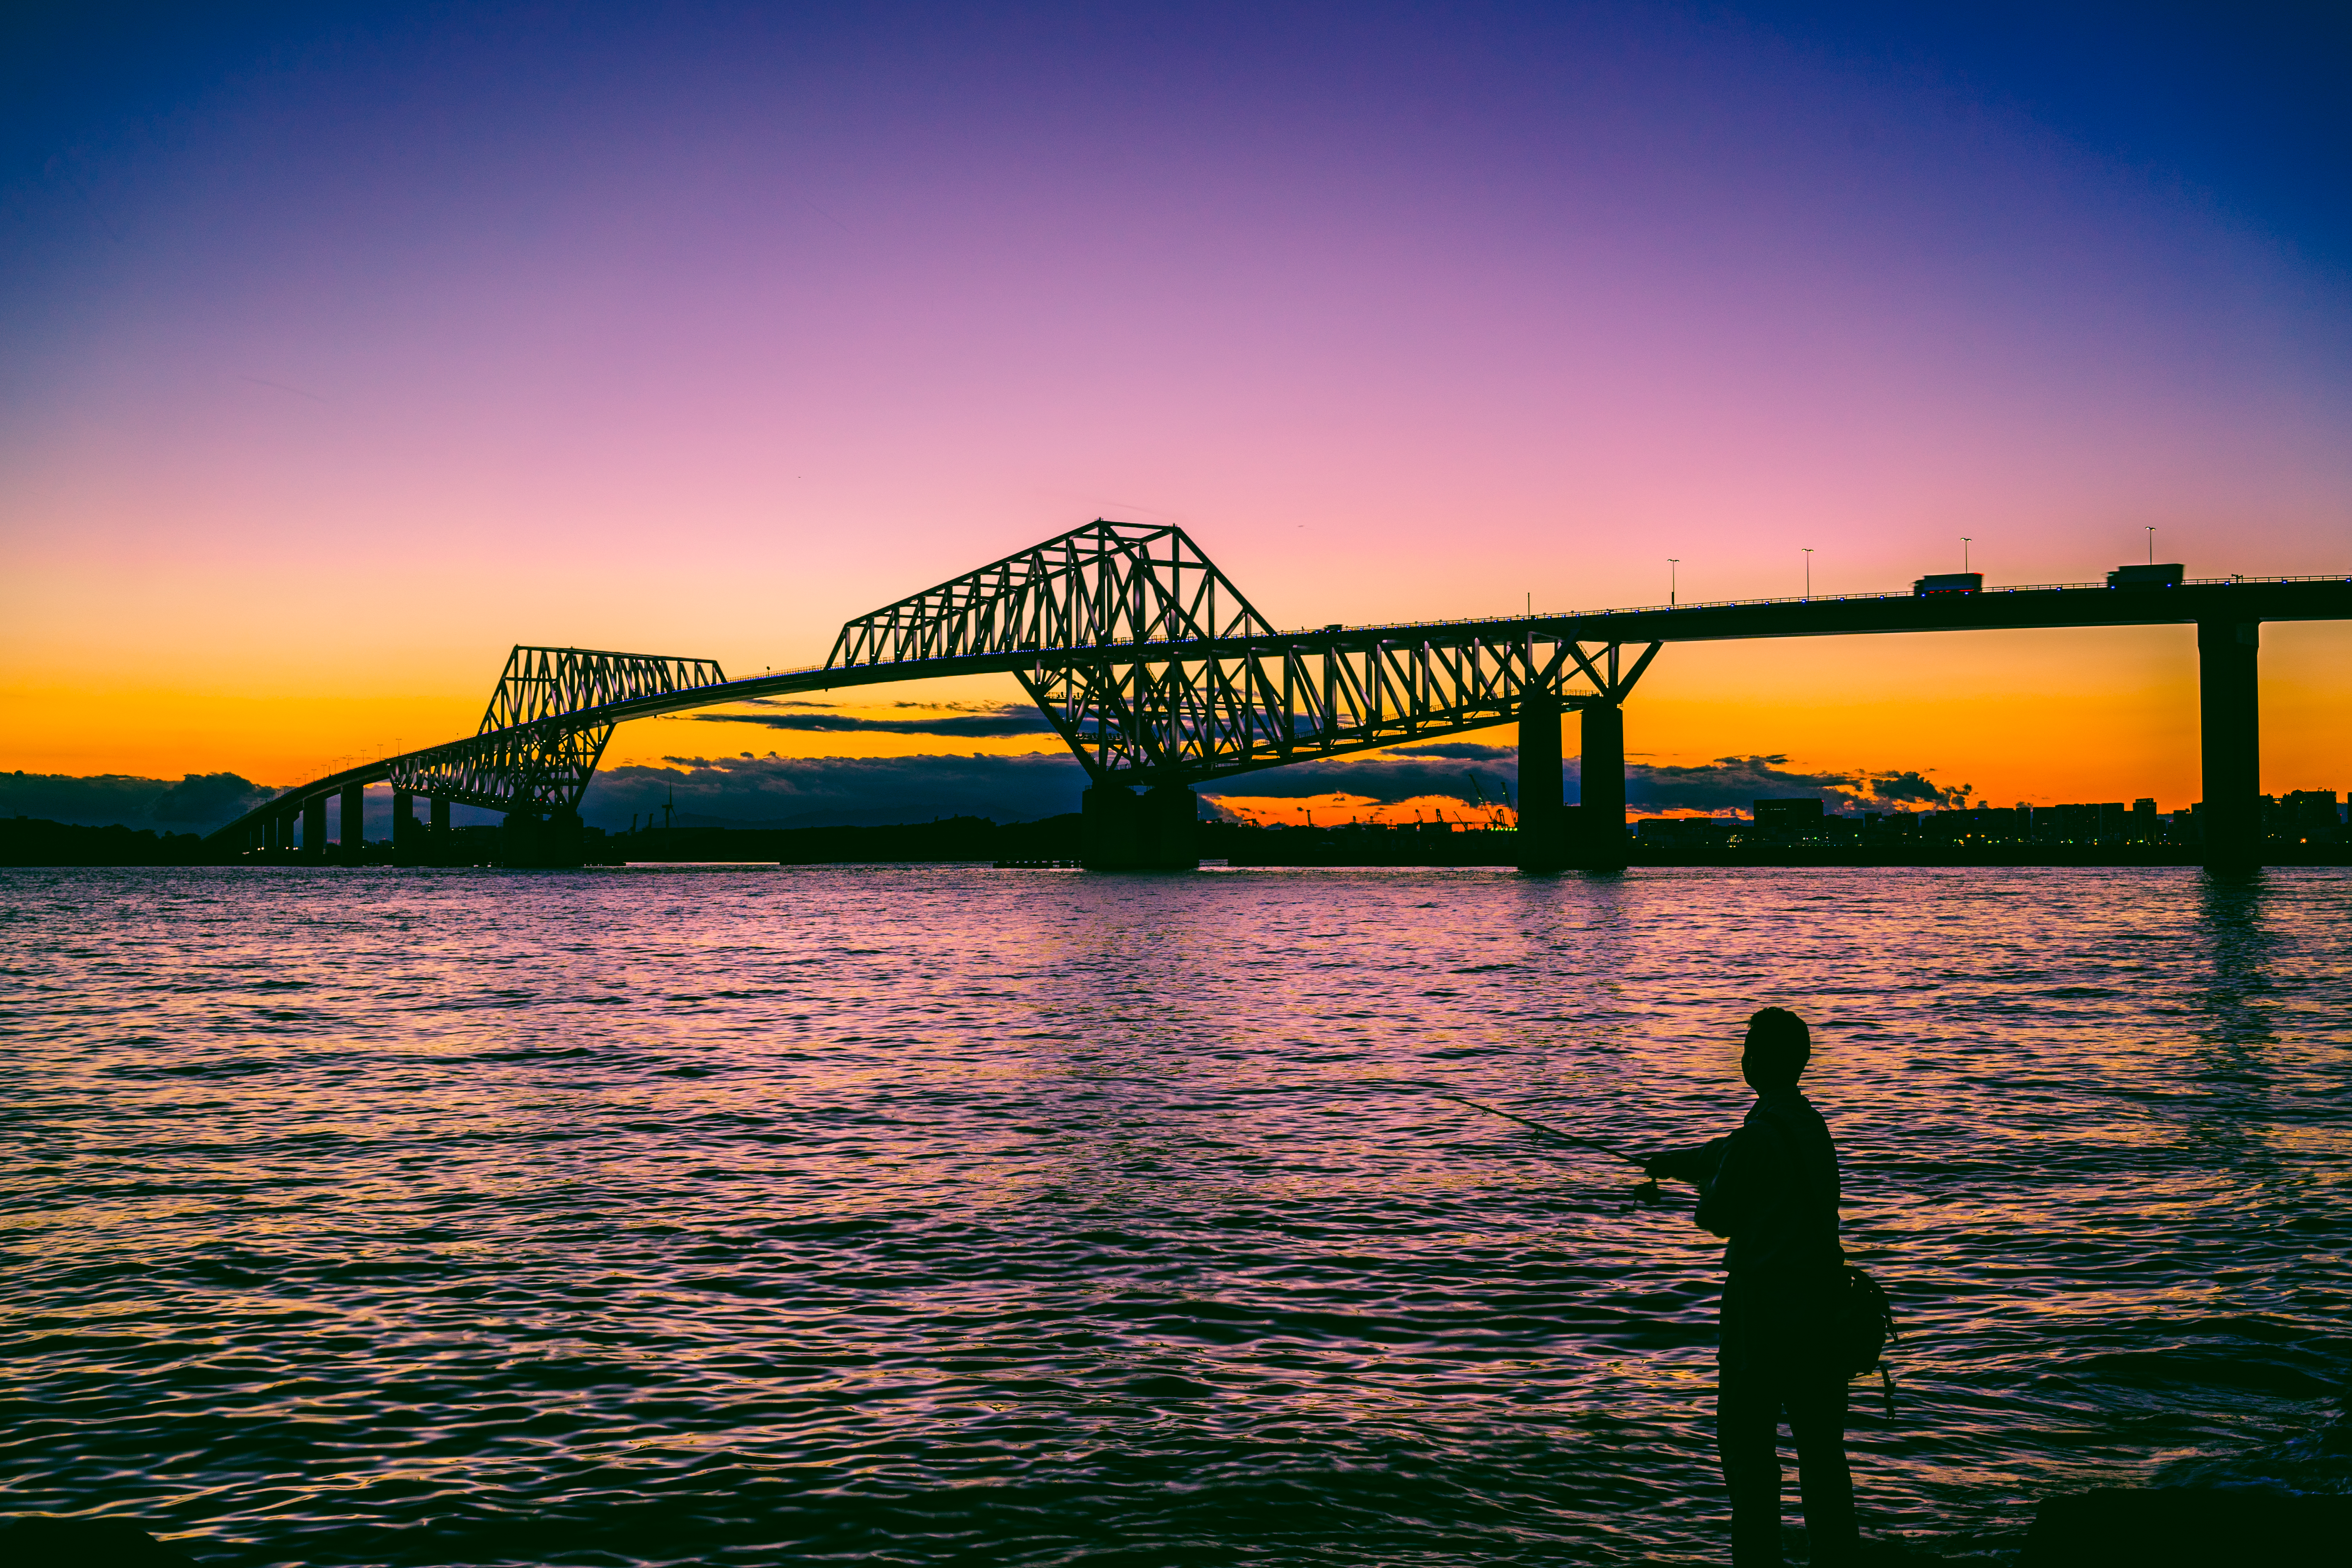
sea, horizon, sunrise, sunset, bridge, morning, hour, dawn, river, dusk, evening, reflection, vehicle, park, blue, gate, tokyo, 35mm, bluehour, f28, za, fe, ilce7m2, fe35mmf28za, wakasu, wakasupark, tokyogatebridge, angler, angliing, nonbuilding structure